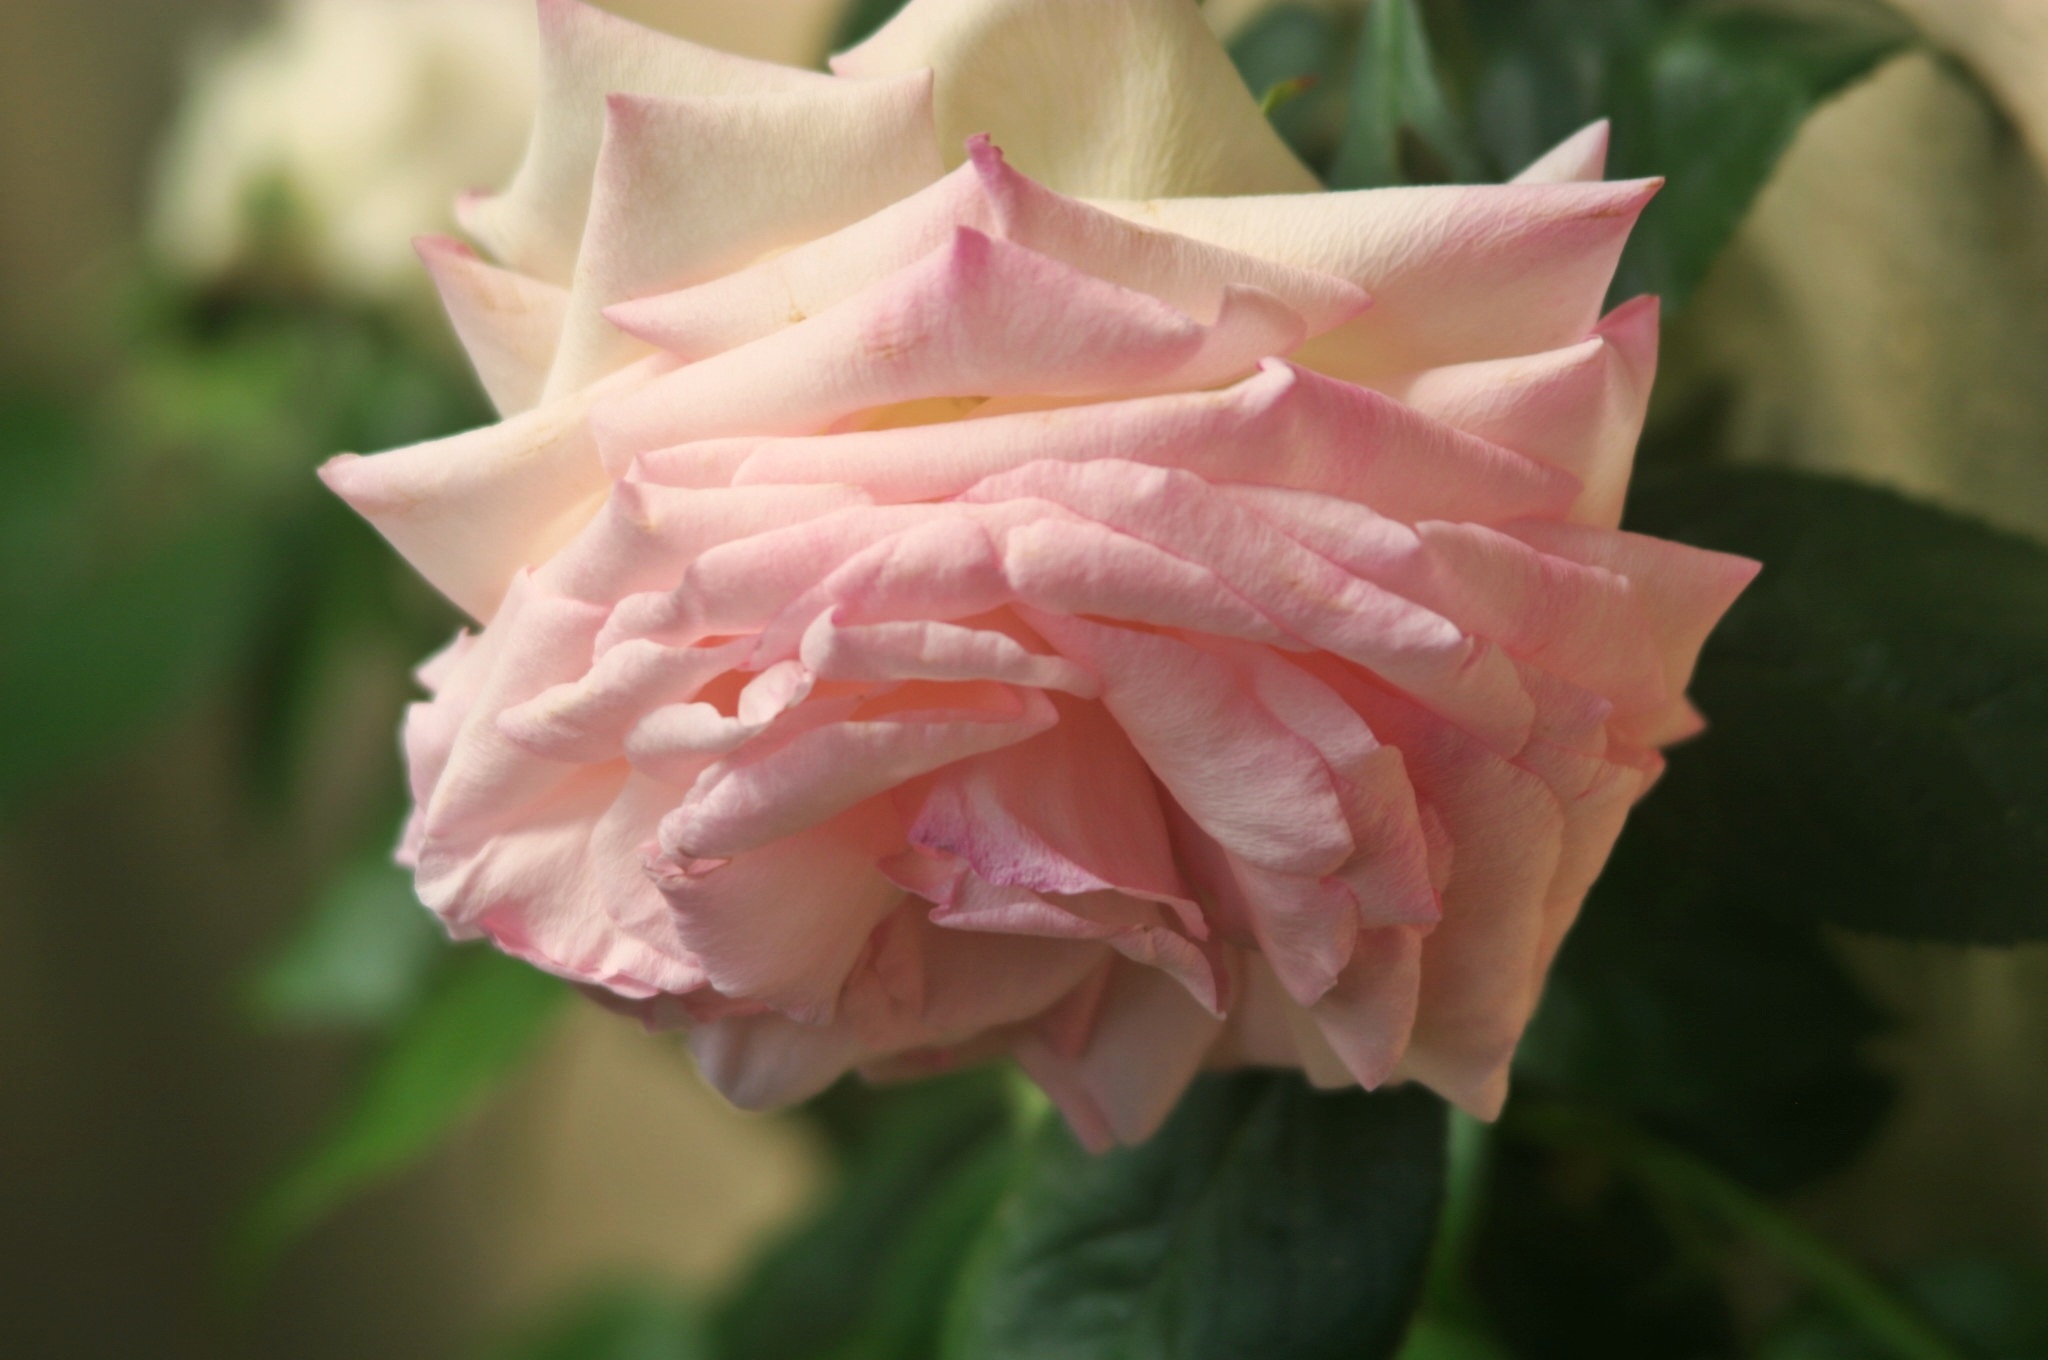
blossom, open, plant, flower, petal, bloom, rose, spring, garden, pink, flora, fauna, floribunda, macro photography, flowering plant, garden roses, rose family, plant stem, land plant, rosa centifolia, rose order